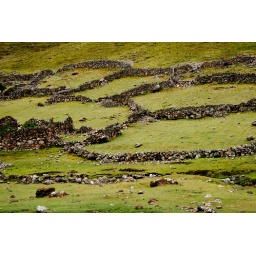
Incan walls and skeletons of houses (probably built around 1000 AD).